Trelly

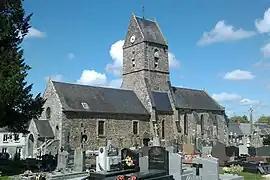
The church of Saint-Germain

Trelly is a former commune in the Manche department in Normandy in north-western France. On 1 January 2019, it was merged into the commune Quettreville-sur-Sienne.